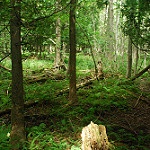
Scene: Outdoor